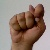
The image shows a hand gesture representing the letter 'T' in Indian Sign Language.